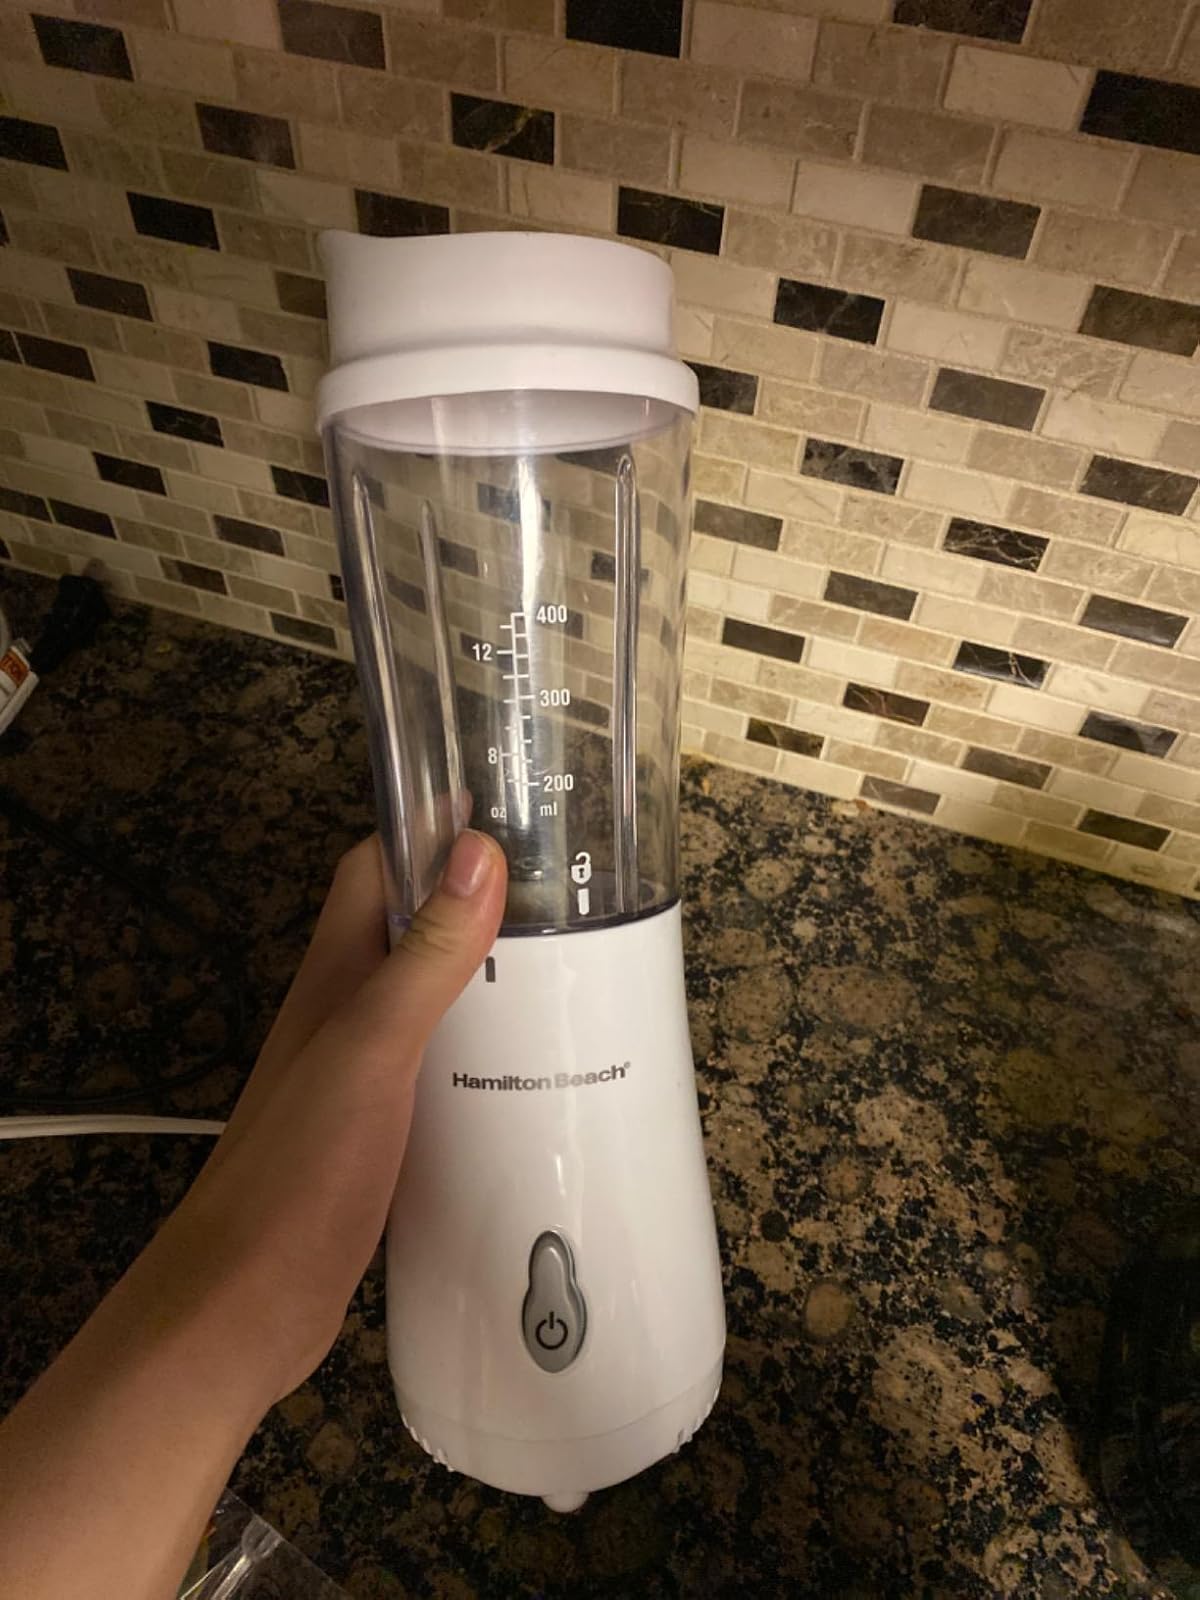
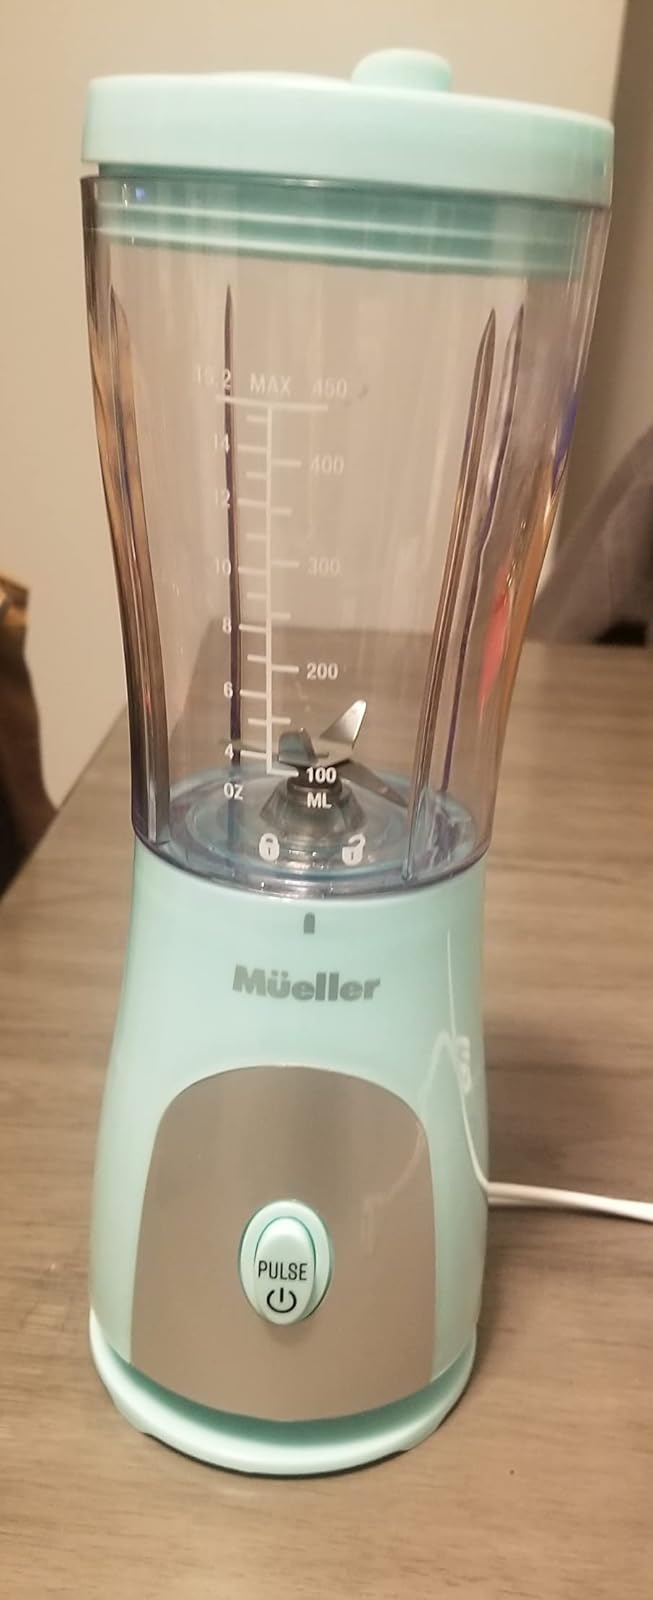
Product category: items_blender
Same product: no